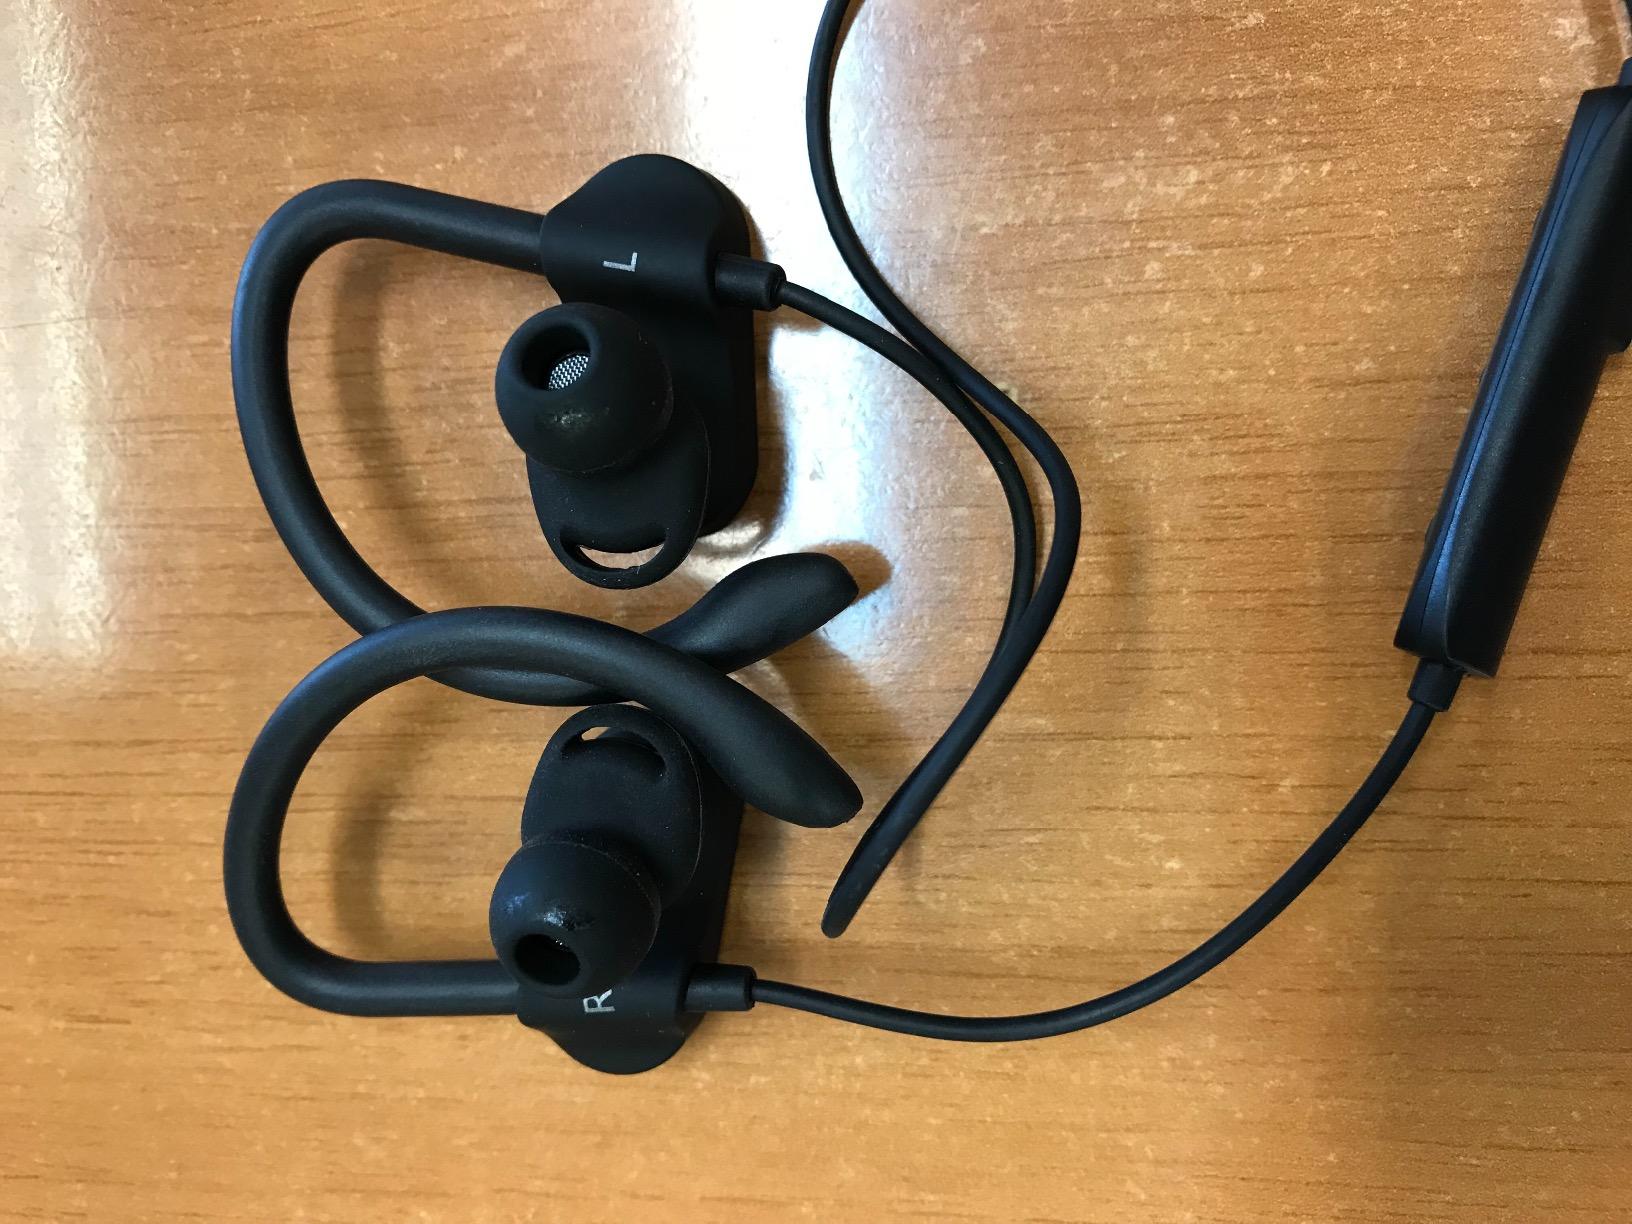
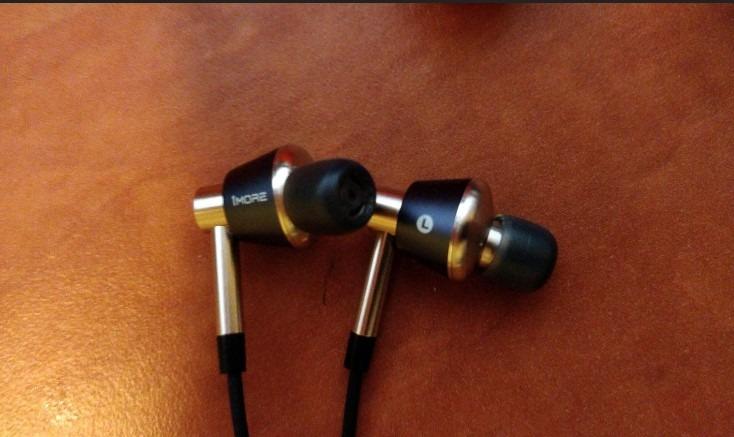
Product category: headphones
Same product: no